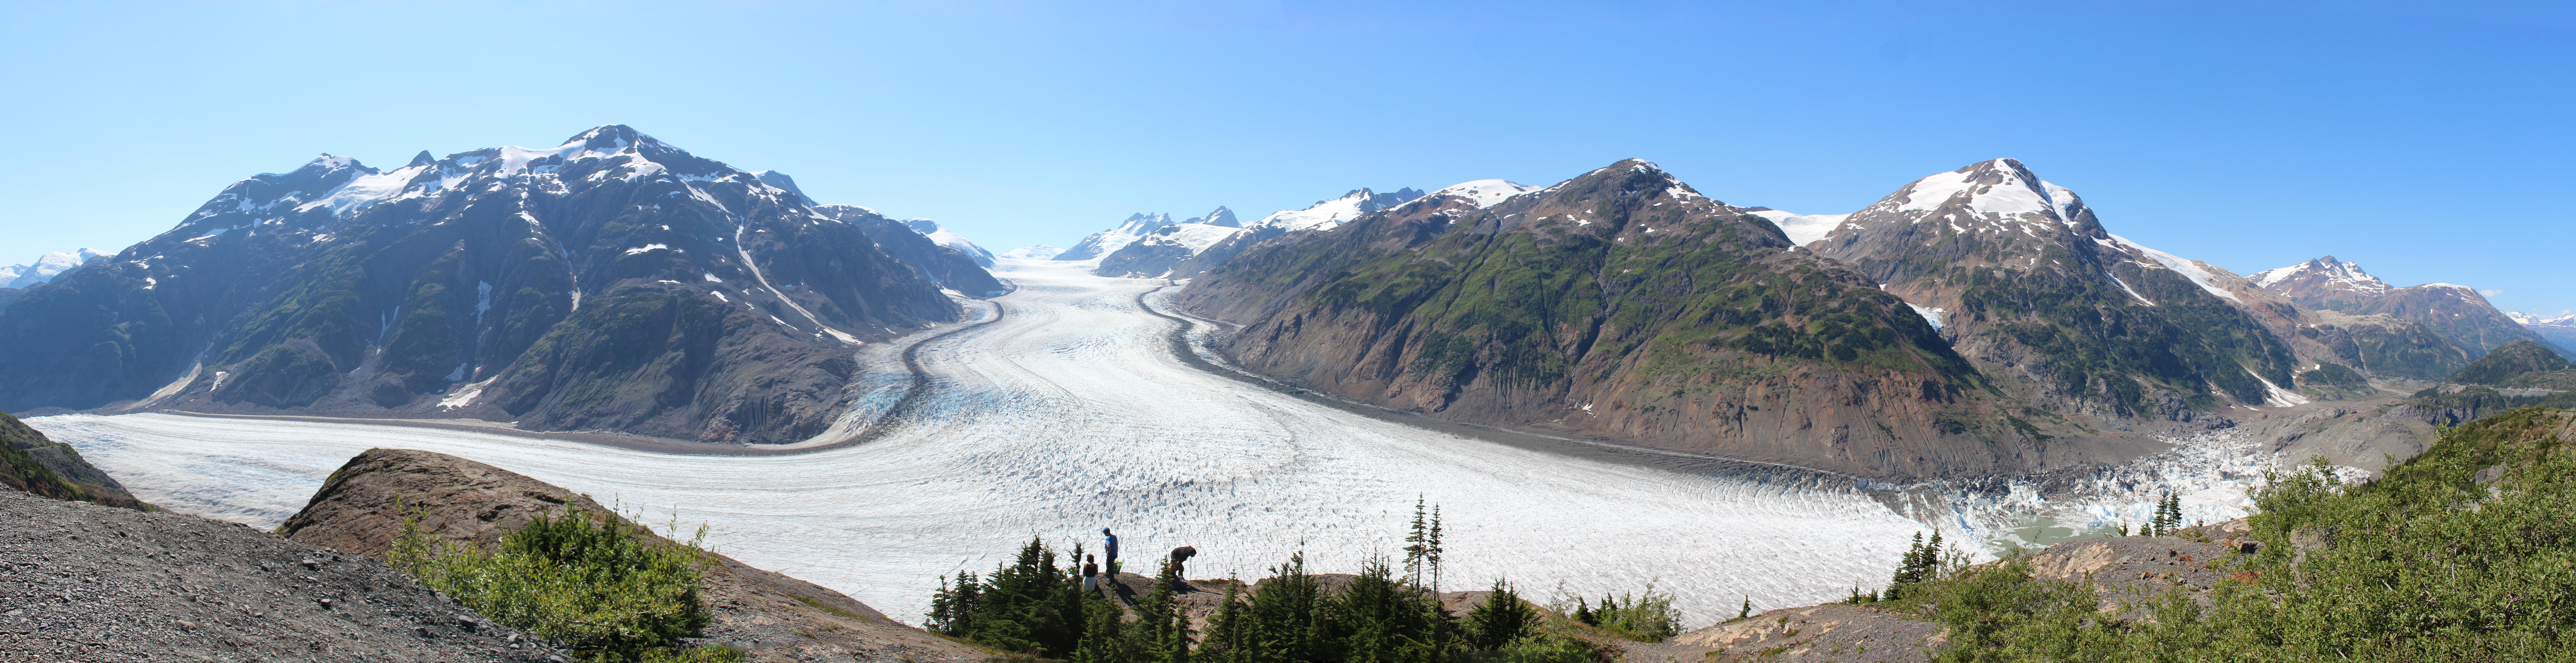
mountain, mountain range, panorama, ice, glacier, fjord, national park, ridge, massif, alps, badlands, plateau, fell, cirque, alaska, moraine, mountain world, landform, mountain pass, salmon glacier, hyder, glacial lake, geographical feature, mountainous landforms, glacial landform, geological phenomenon